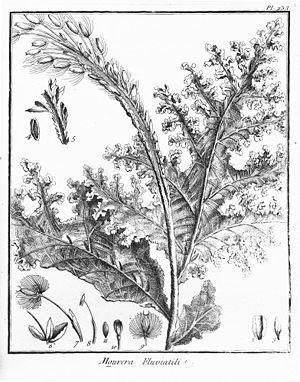
Les Podostemales sont un ordre de plantes dicotylédones.